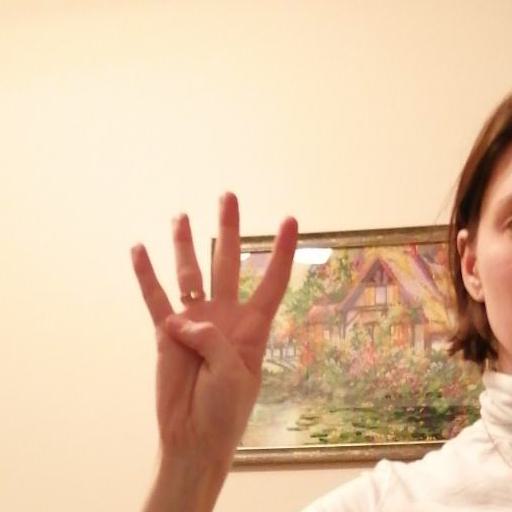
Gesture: four